Rangeline Road Bridge

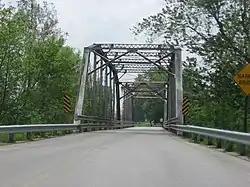
Rangeline Road Bridge, May 2012

Rangeline Road Bridge is a historic Camelback Through Truss bridge that spans the Wabash River in Huntington Township, Huntington County, Indiana. It was built in 1913 by the Lafayette Engineering Co. of Lafayette, Indiana. It consists of two steel truss spans, each 128 feet long and 21 feet deep at mid-span.